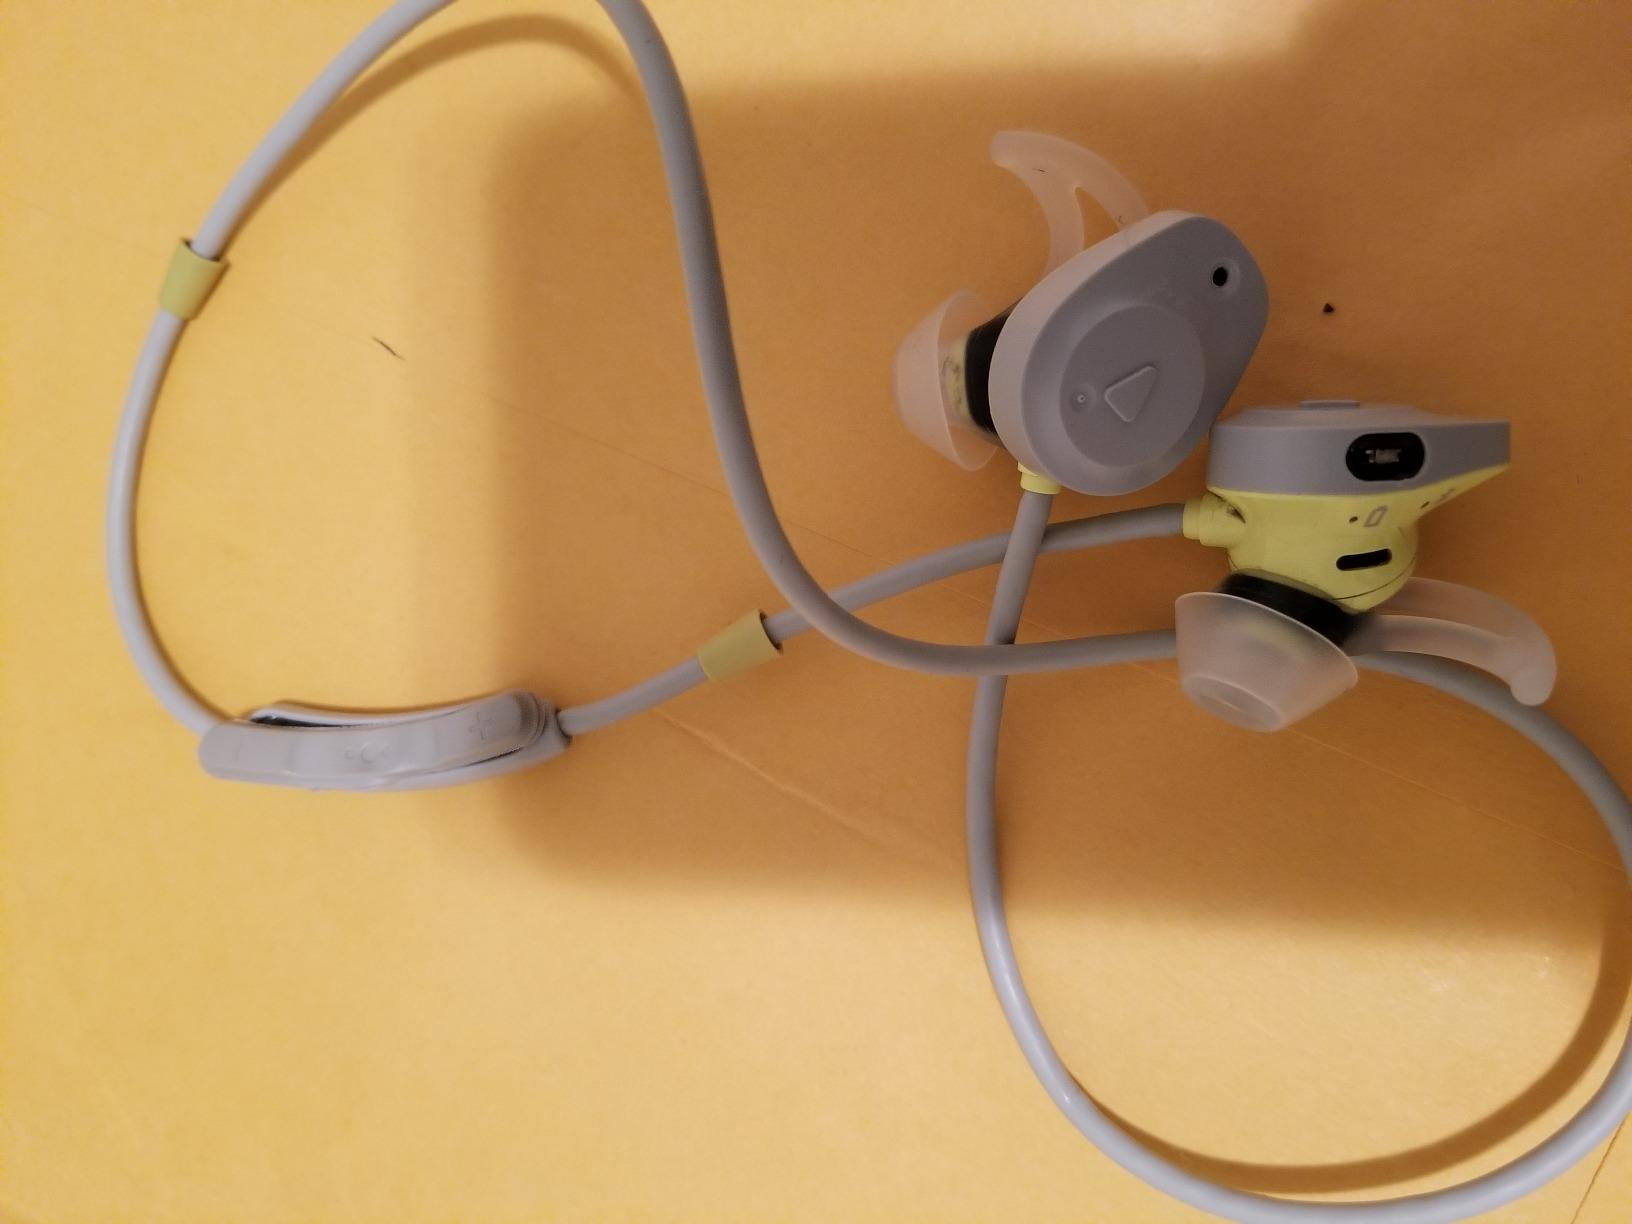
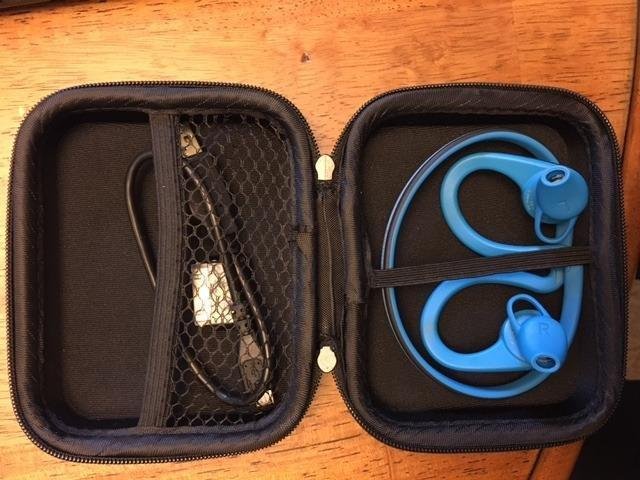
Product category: headphones
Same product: no